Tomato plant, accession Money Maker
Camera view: vertical (180 deg); turntable rotation: 240 degrees
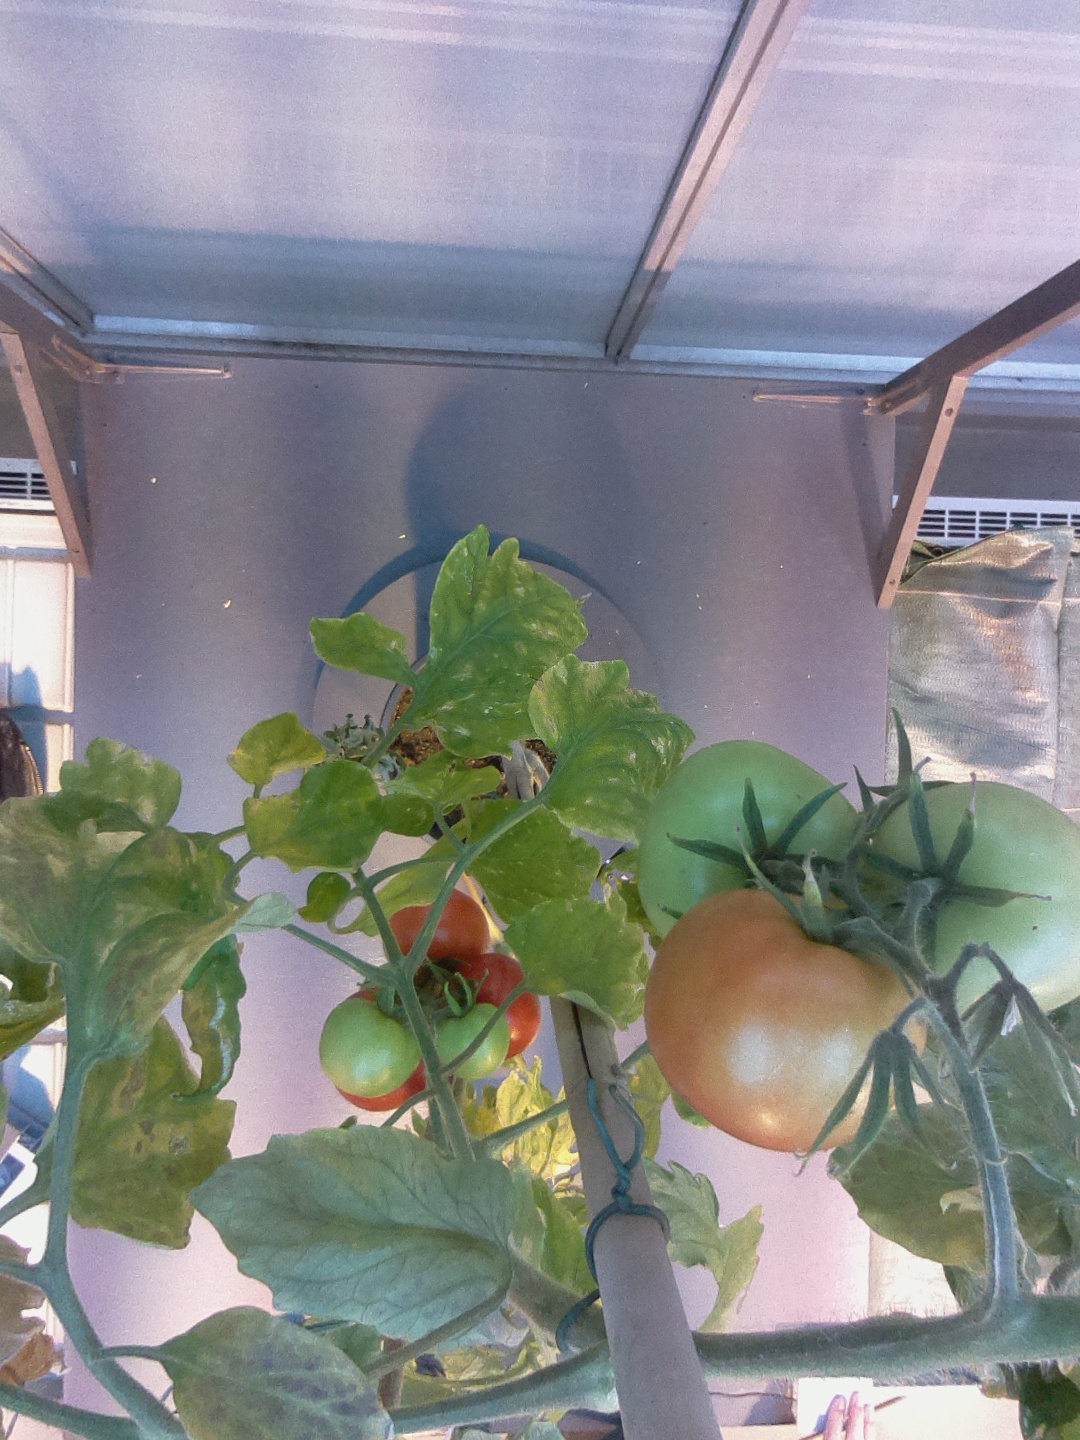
BBCH growth stage 84: 40%-50% of fruits show typical fully ripe color